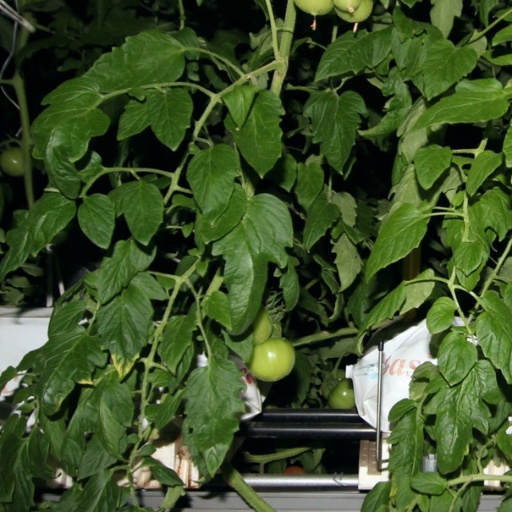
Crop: tomato